Yokohama Three Towers

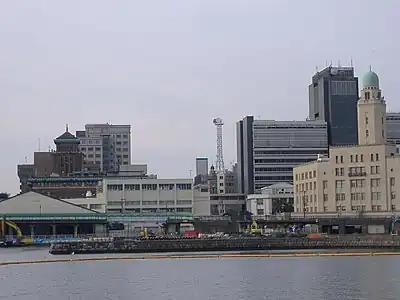
Yokohama Three Towers viewed from Akarenga

, are a group of historical towers at the Port of Yokohama. They have been given the nicknames "The King", "The Queen" and "The Jack". The best view of the three towers is considered to be from Ōsanbashi Pier.